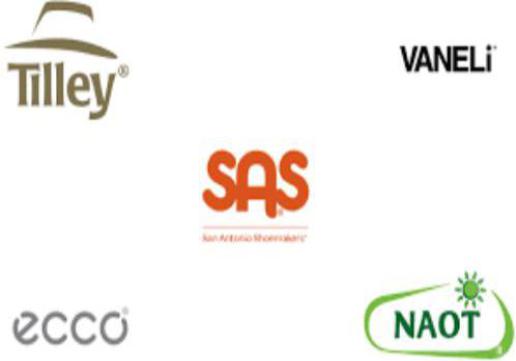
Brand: naot
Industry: Clothes